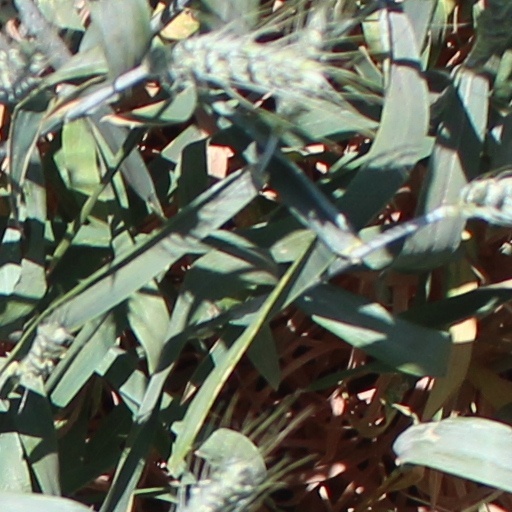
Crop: wheat